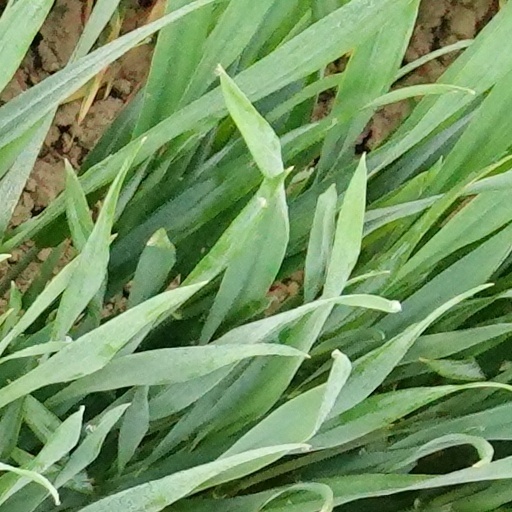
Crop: wheat